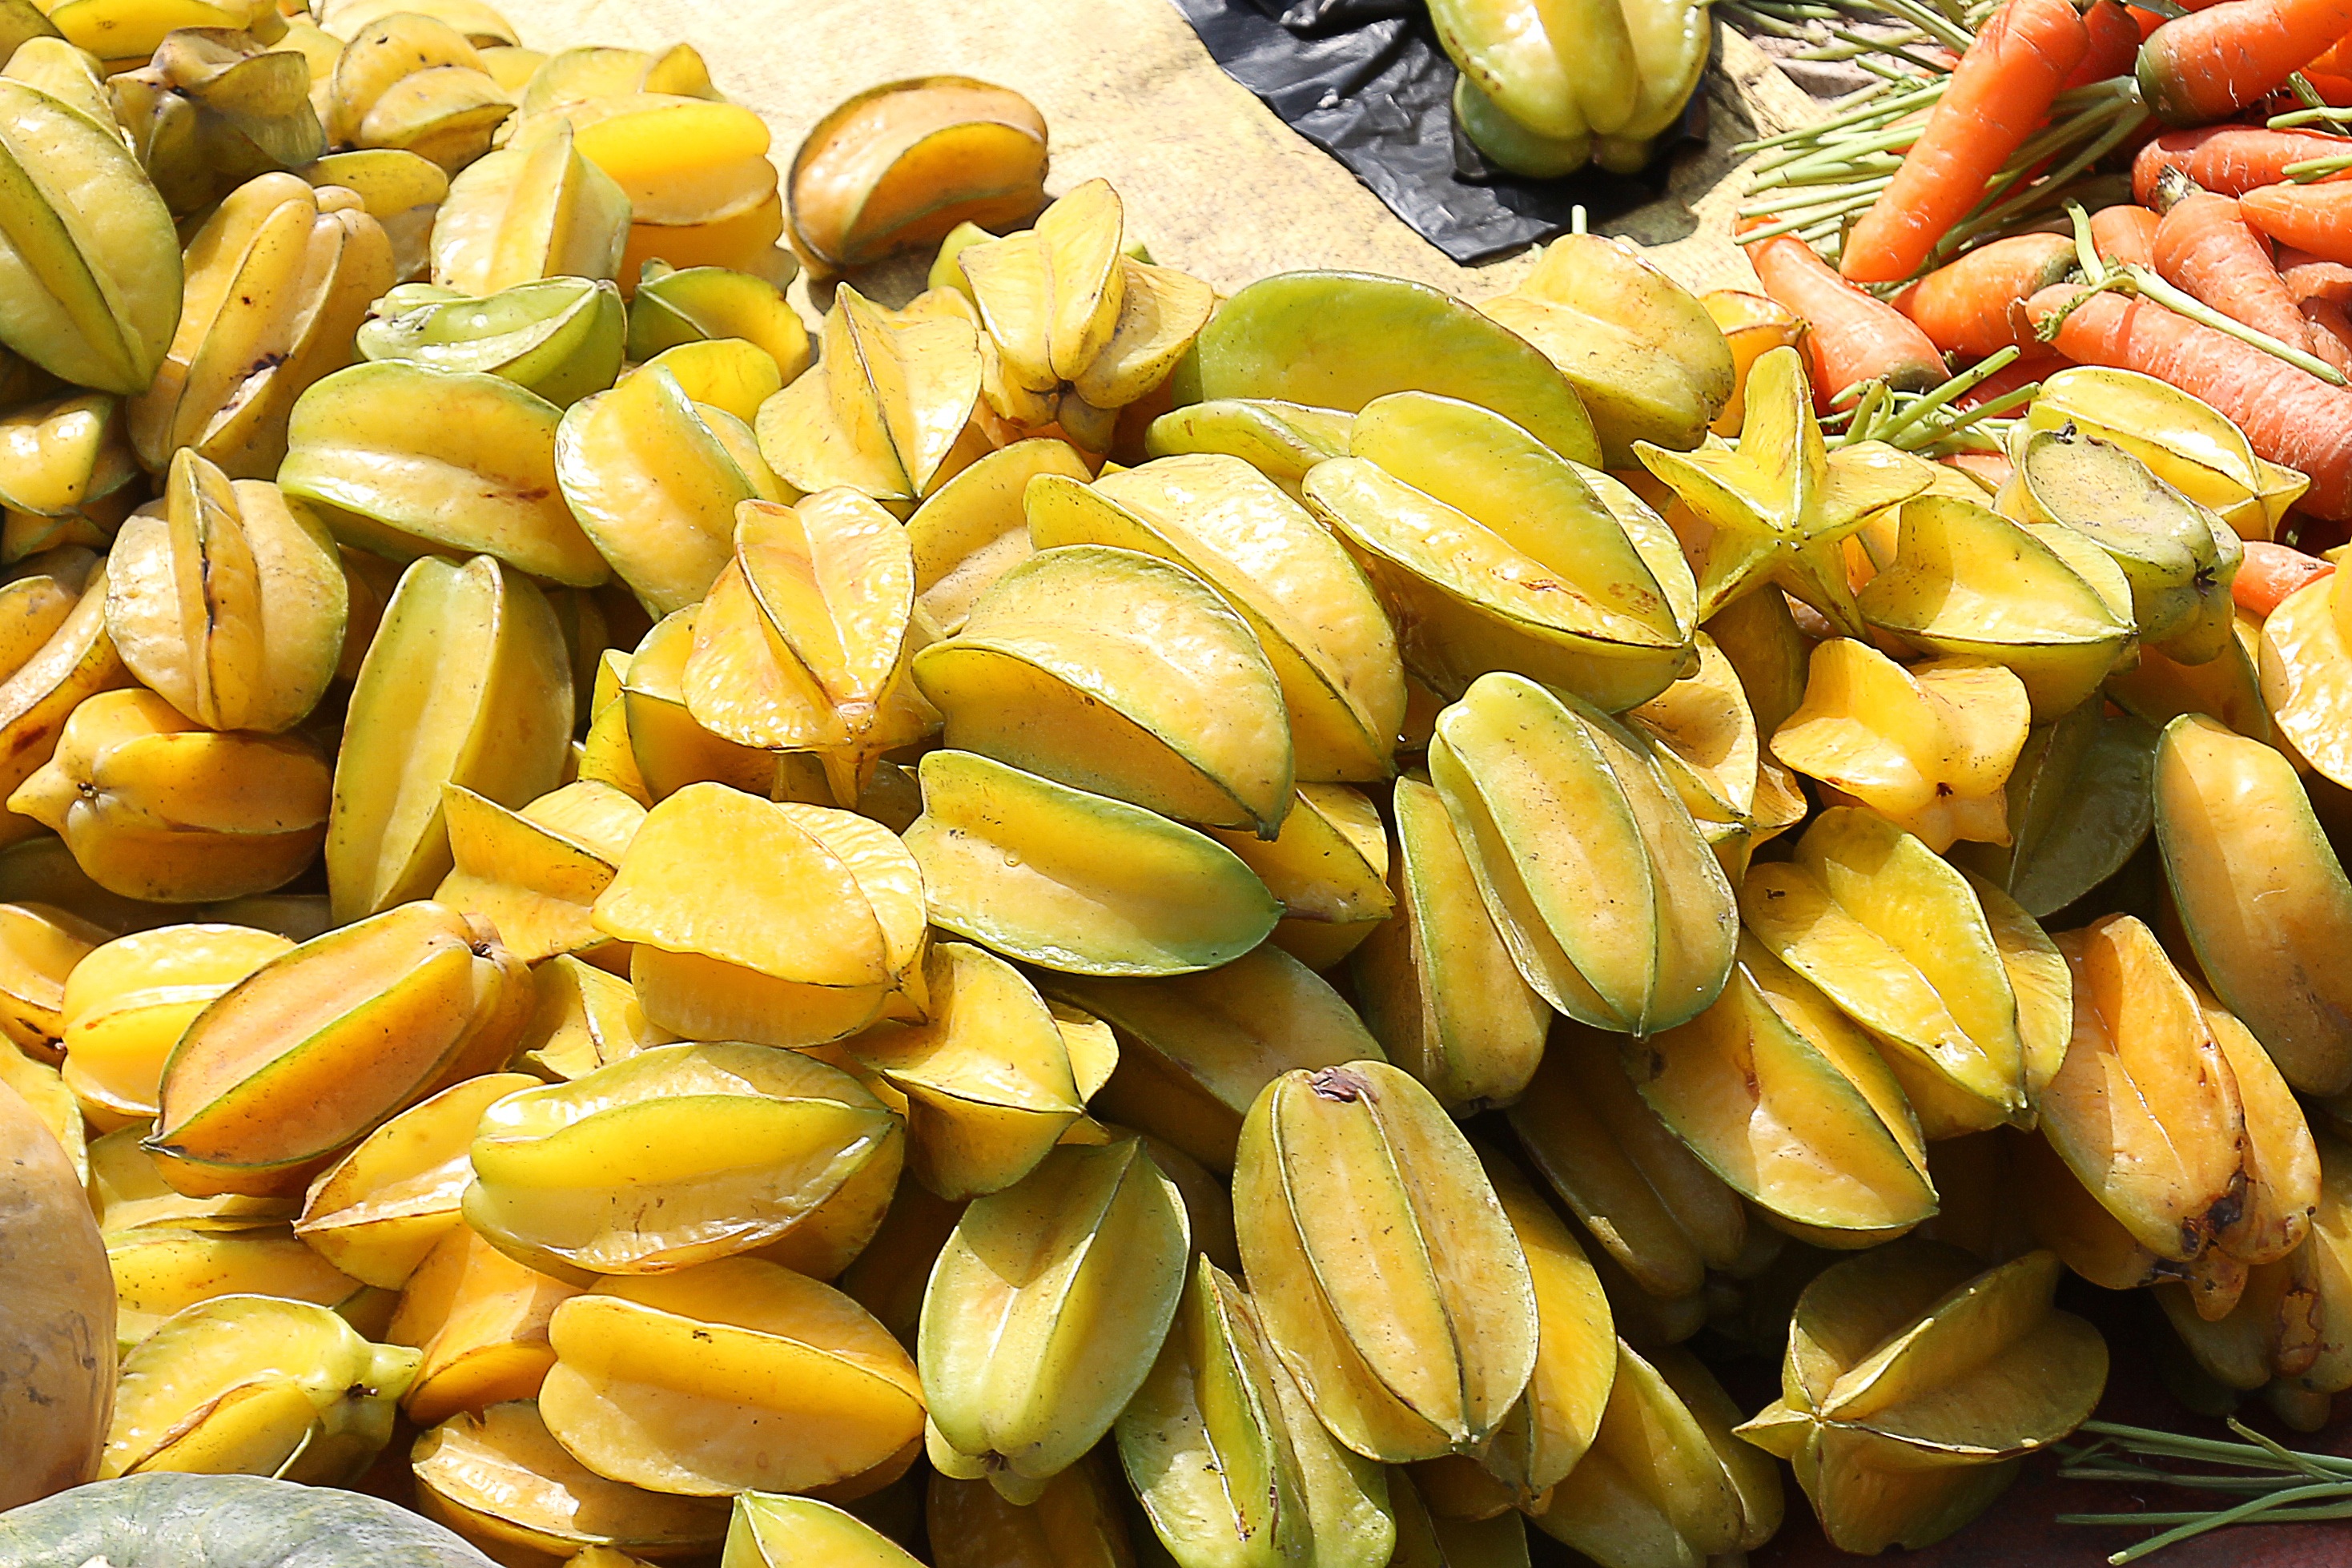
nature, plant, fruit, sweet, ripe, dish, food, produce, vegetable, crop, tropical, natural, fresh, yellow, juicy, cuisine, delicious, eating, raw, exotic, indian, vegetarian food, organic, flowering plant, starfruit, carambola, sunflower seed, grass family, land plant